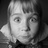
Emotion: surprise